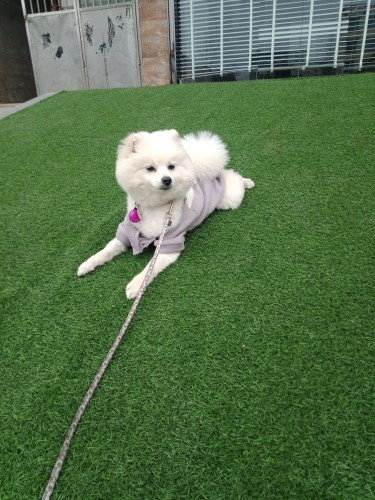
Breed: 1936-n000005-Pomeranian